To the Ends of the Earth (2019 film)

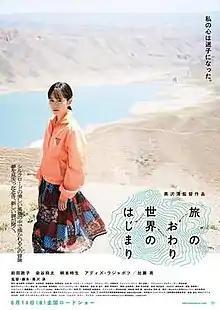

is a 2019 drama film written and directed by Kiyoshi Kurosawa. It stars Atsuko Maeda, Shota Sometani, Tokio Emoto, Adiz Rajabov, and Ryo Kase. It was released in Japan on 14 June 2019. It screened as the closing film at the 72nd Locarno Film Festival on 17 August 2019.